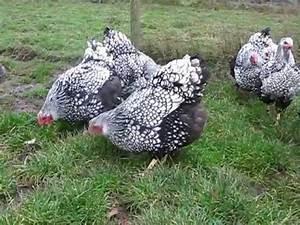
chicken